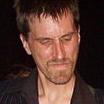
Age: 37